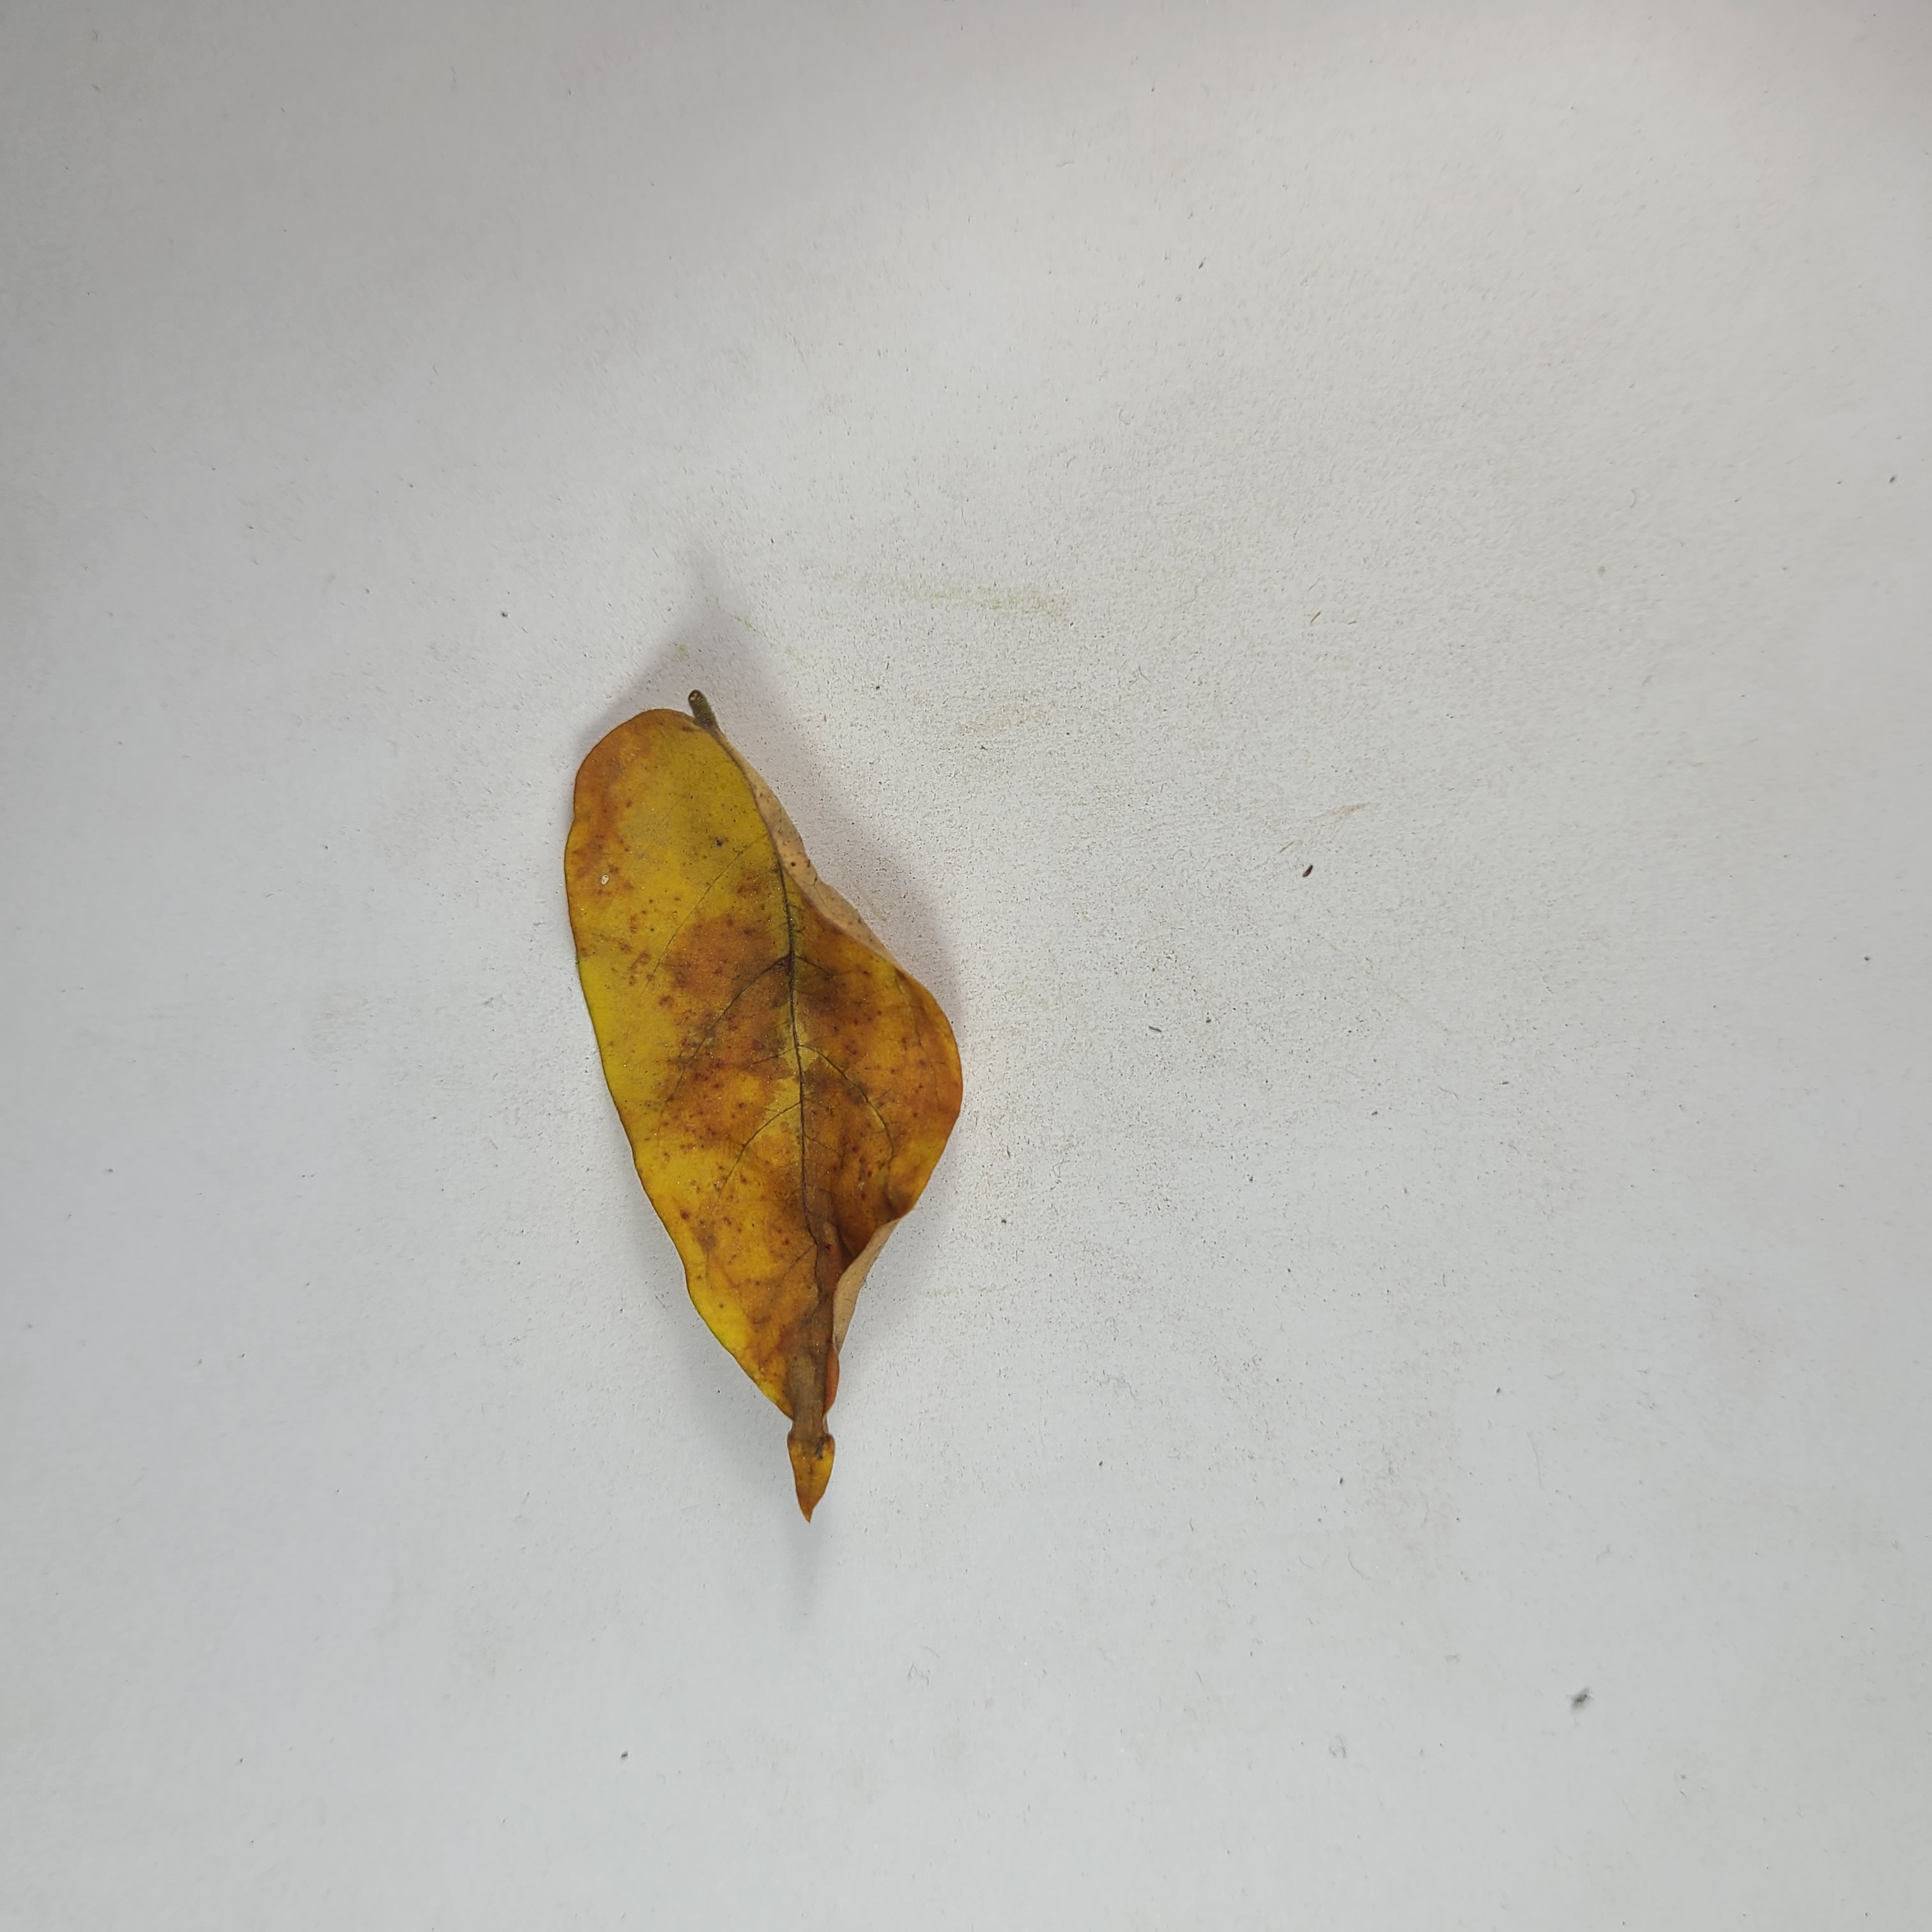
Label: Yellow Leaves